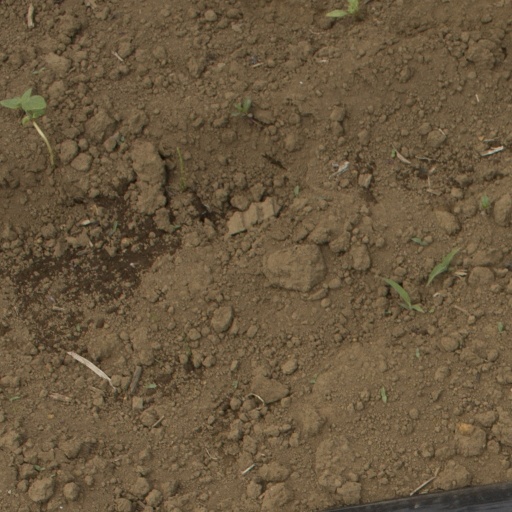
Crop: Jerusalem artichoke